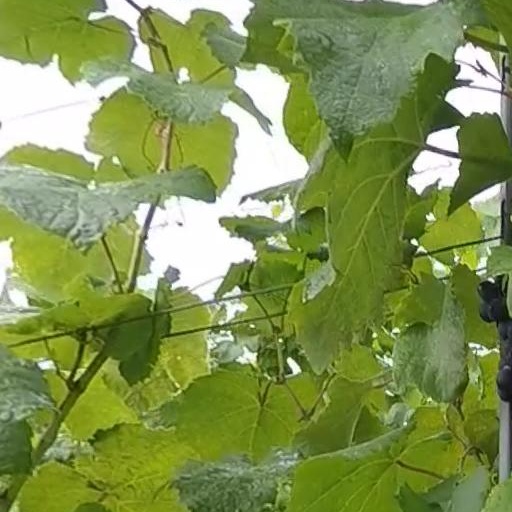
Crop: grape